Pest control

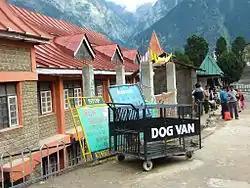
Dog control van, Rekong Peo, Himachal Pradesh, India

Pesticides are substances applied to crops to control pests, they include herbicides to kill weeds, fungicides to kill fungi and insecticides to kill insects. Application methods include sprays by hand, tractors, or aircraft or as seed dressings. To be effective, the correct substance must be applied at the correct time and the method of application is important to ensure adequate coverage and retention on the crop. The killing of natural enemies of the target pest should be minimized. This is particularly important in countries where there are natural reservoirs of pests and their enemies in the countryside surrounding plantation crops, and these co-exist in a delicate balance. Often in less-developed countries, the crops are well adapted to the local situation and no pesticides are needed. Where progressive farmers are using fertilizers to grow improved crop varieties, these are often more susceptible to pest damage, but the indiscriminate application of pesticides may be detrimental in the longer term.